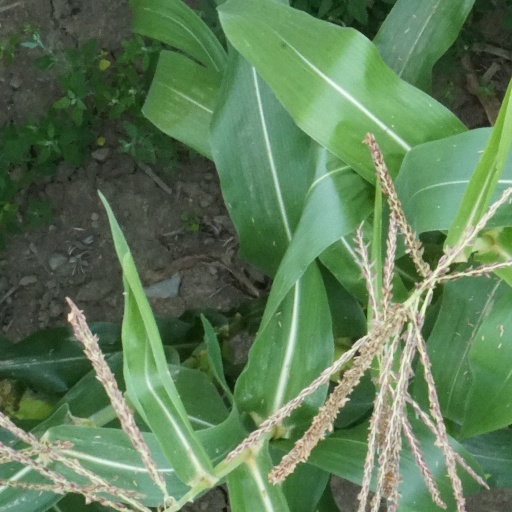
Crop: maize; corn